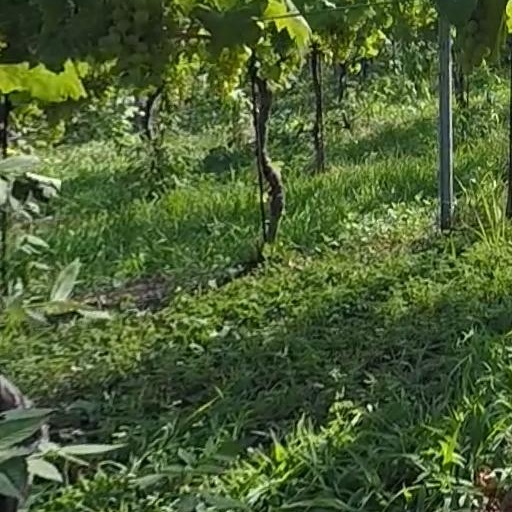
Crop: grape